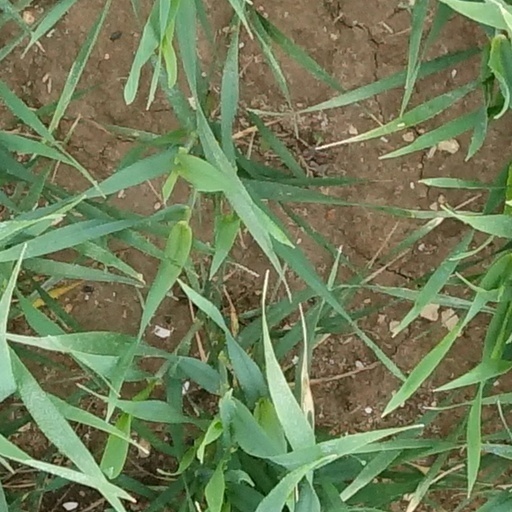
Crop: wheat